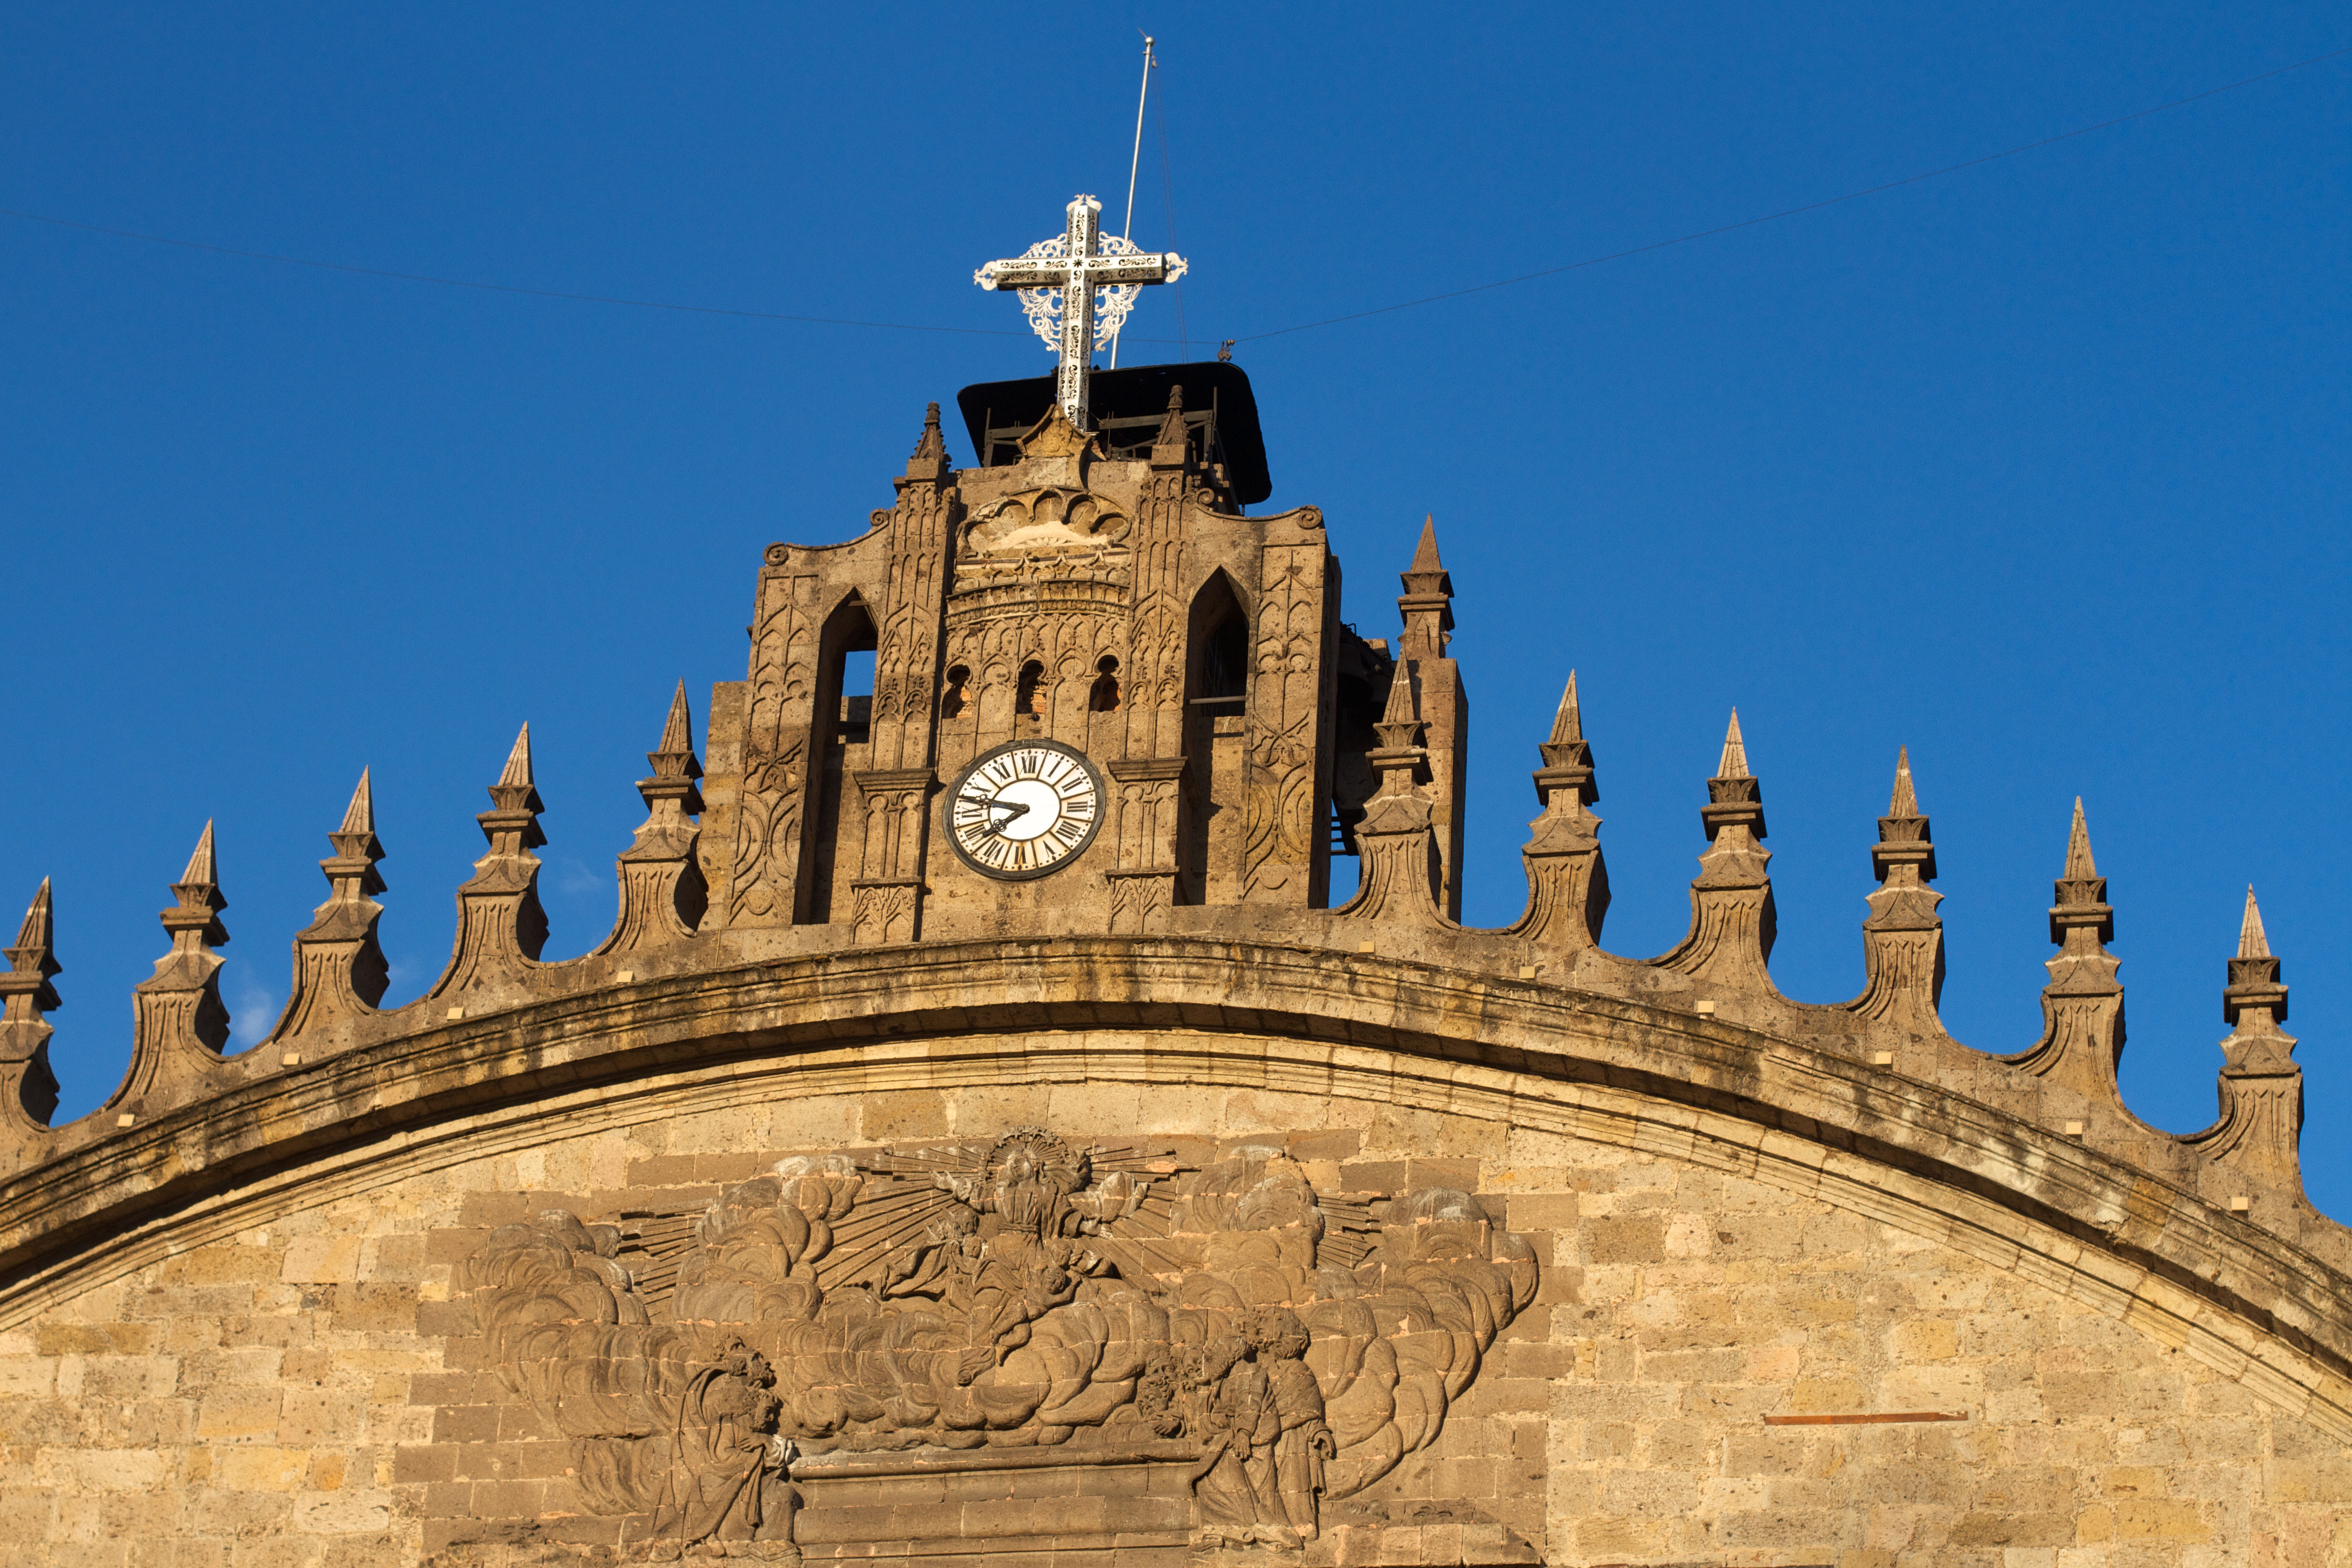
building, tower, landmark, cathedral, place of worship, clock tower, bell tower, spire, monastery, basilica, dome, historic site, ancient history